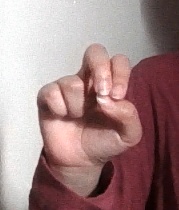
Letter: gaaf